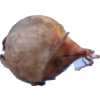
Label: onion